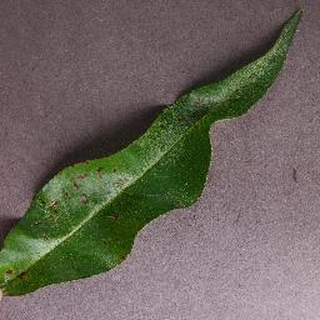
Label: peach_bacterial_spot